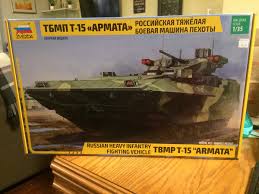
Label: BMP-T15